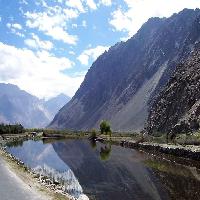
Weather: sun or clear